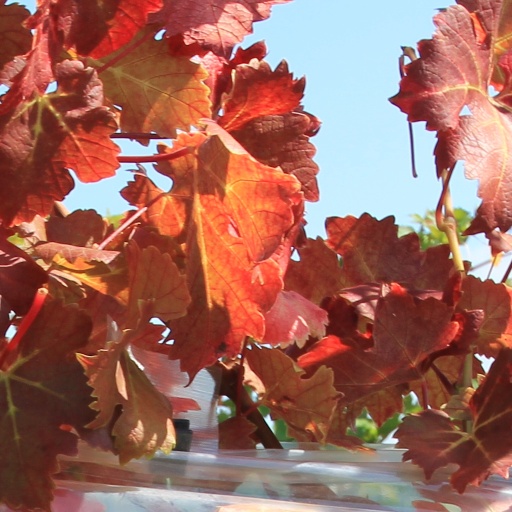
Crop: grape